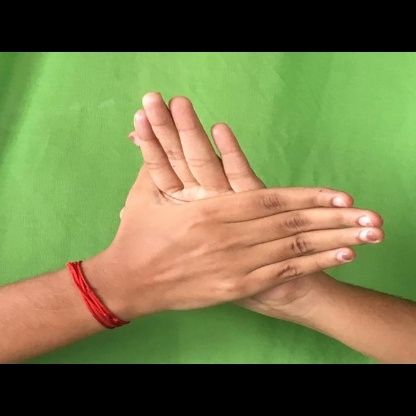
Mudra: Chakra